Benjamin Burstall

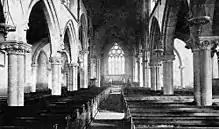
1864 view of nave, showing carved capitals

This church, on Church street, Hunslet, Leeds, was designed by Perkin and Backhouse to replace a smaller one, due to the increasing size of the congregation. The foundation stone was laid in June 1862 by Mr B. Ingham, a local benefactor. The church was consecrated on Thursday 21 July 1864 by the Bishop of Ripon. The building had a tower, spire, clock, aisles and transepts. Inside were clustered shafts with carved capitals. The east and west windows were by Clayton and Bell of London, and the Caen stone reredos and font were by Burstall and Taylor. Only the tower remains, after the nave was rebuilt, and consecrated on 9 July 1975. St Mary's was at risk of closure in 2015, due to heating failure and deterioration of the fabric of the 20th-century building.